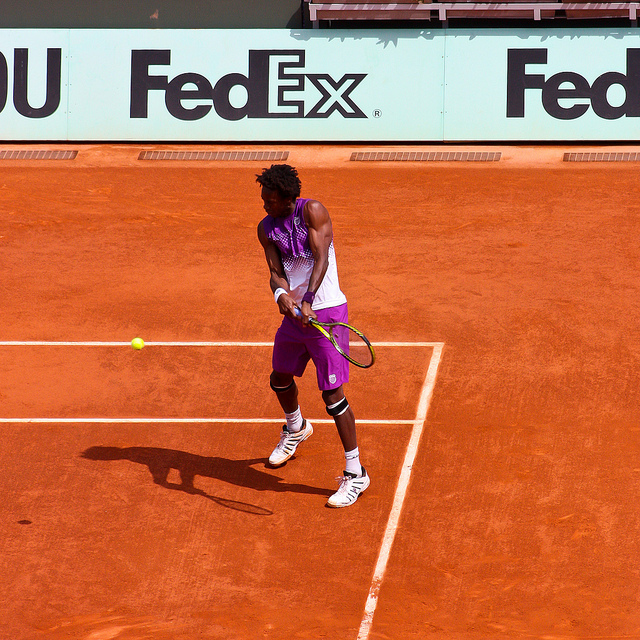
một người đàn ông đang đưa vợt ra sau để đánh quả bóng tennis